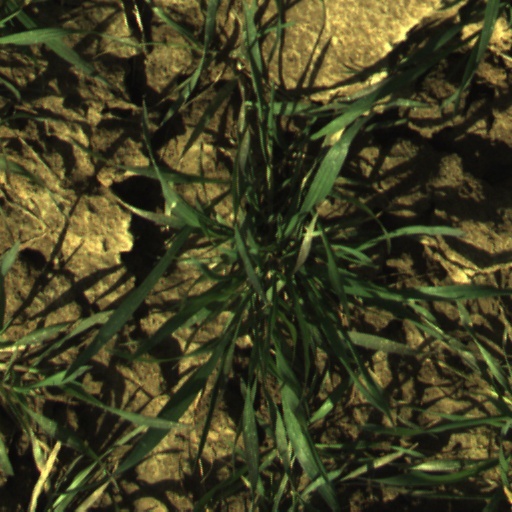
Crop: wheat